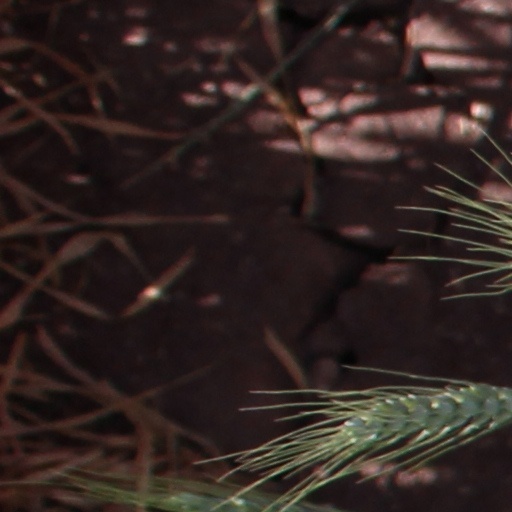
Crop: wheat